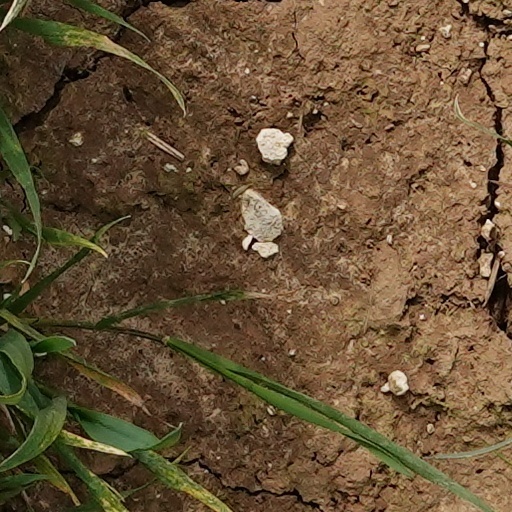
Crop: wheat